Engineering Campus (University of Illinois Urbana-Champaign)

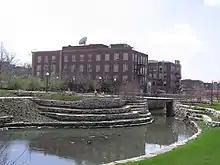
Everitt Lab

Engineering Hall is the administrative center for the College of Engineering and prominently faces the Illini Union across Green Street. In addition to dozens of administrative offices and conference rooms, there are numerous classrooms and a pair of computer labs for student use. Many engineering-related student organizations are based in Engineering Hall as well, including the professional societies such as Engineering Council, SHPE, and others. The rear side of Engineering Hall includes a veranda overlooking the Boneyard Creek toward Grainger Library. Engineering Hall is the only building on campus to fully sport university colors with its recognizable orange brickwork.